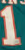
Number: 1